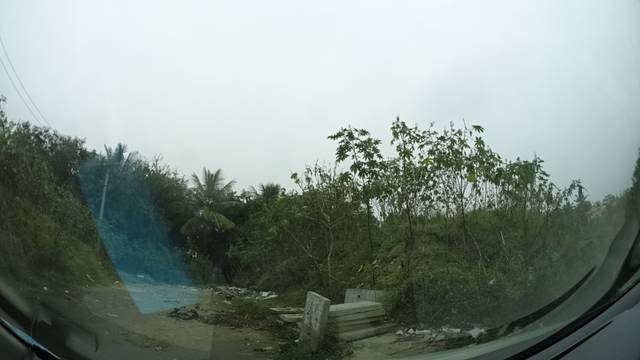
Region: India
Coordinates: 12.967, 77.741